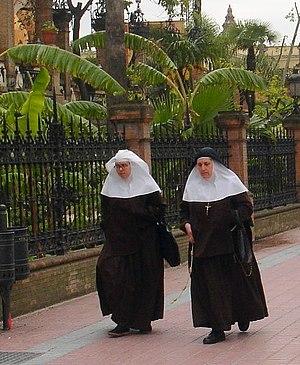
Les sœurs de la compagnie de la Croix forment une congrégation religieuse féminine hospitalière et caritative de droit pontifical.